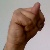
The image shows a hand gesture representing the letter 'N' in Indian Sign Language.